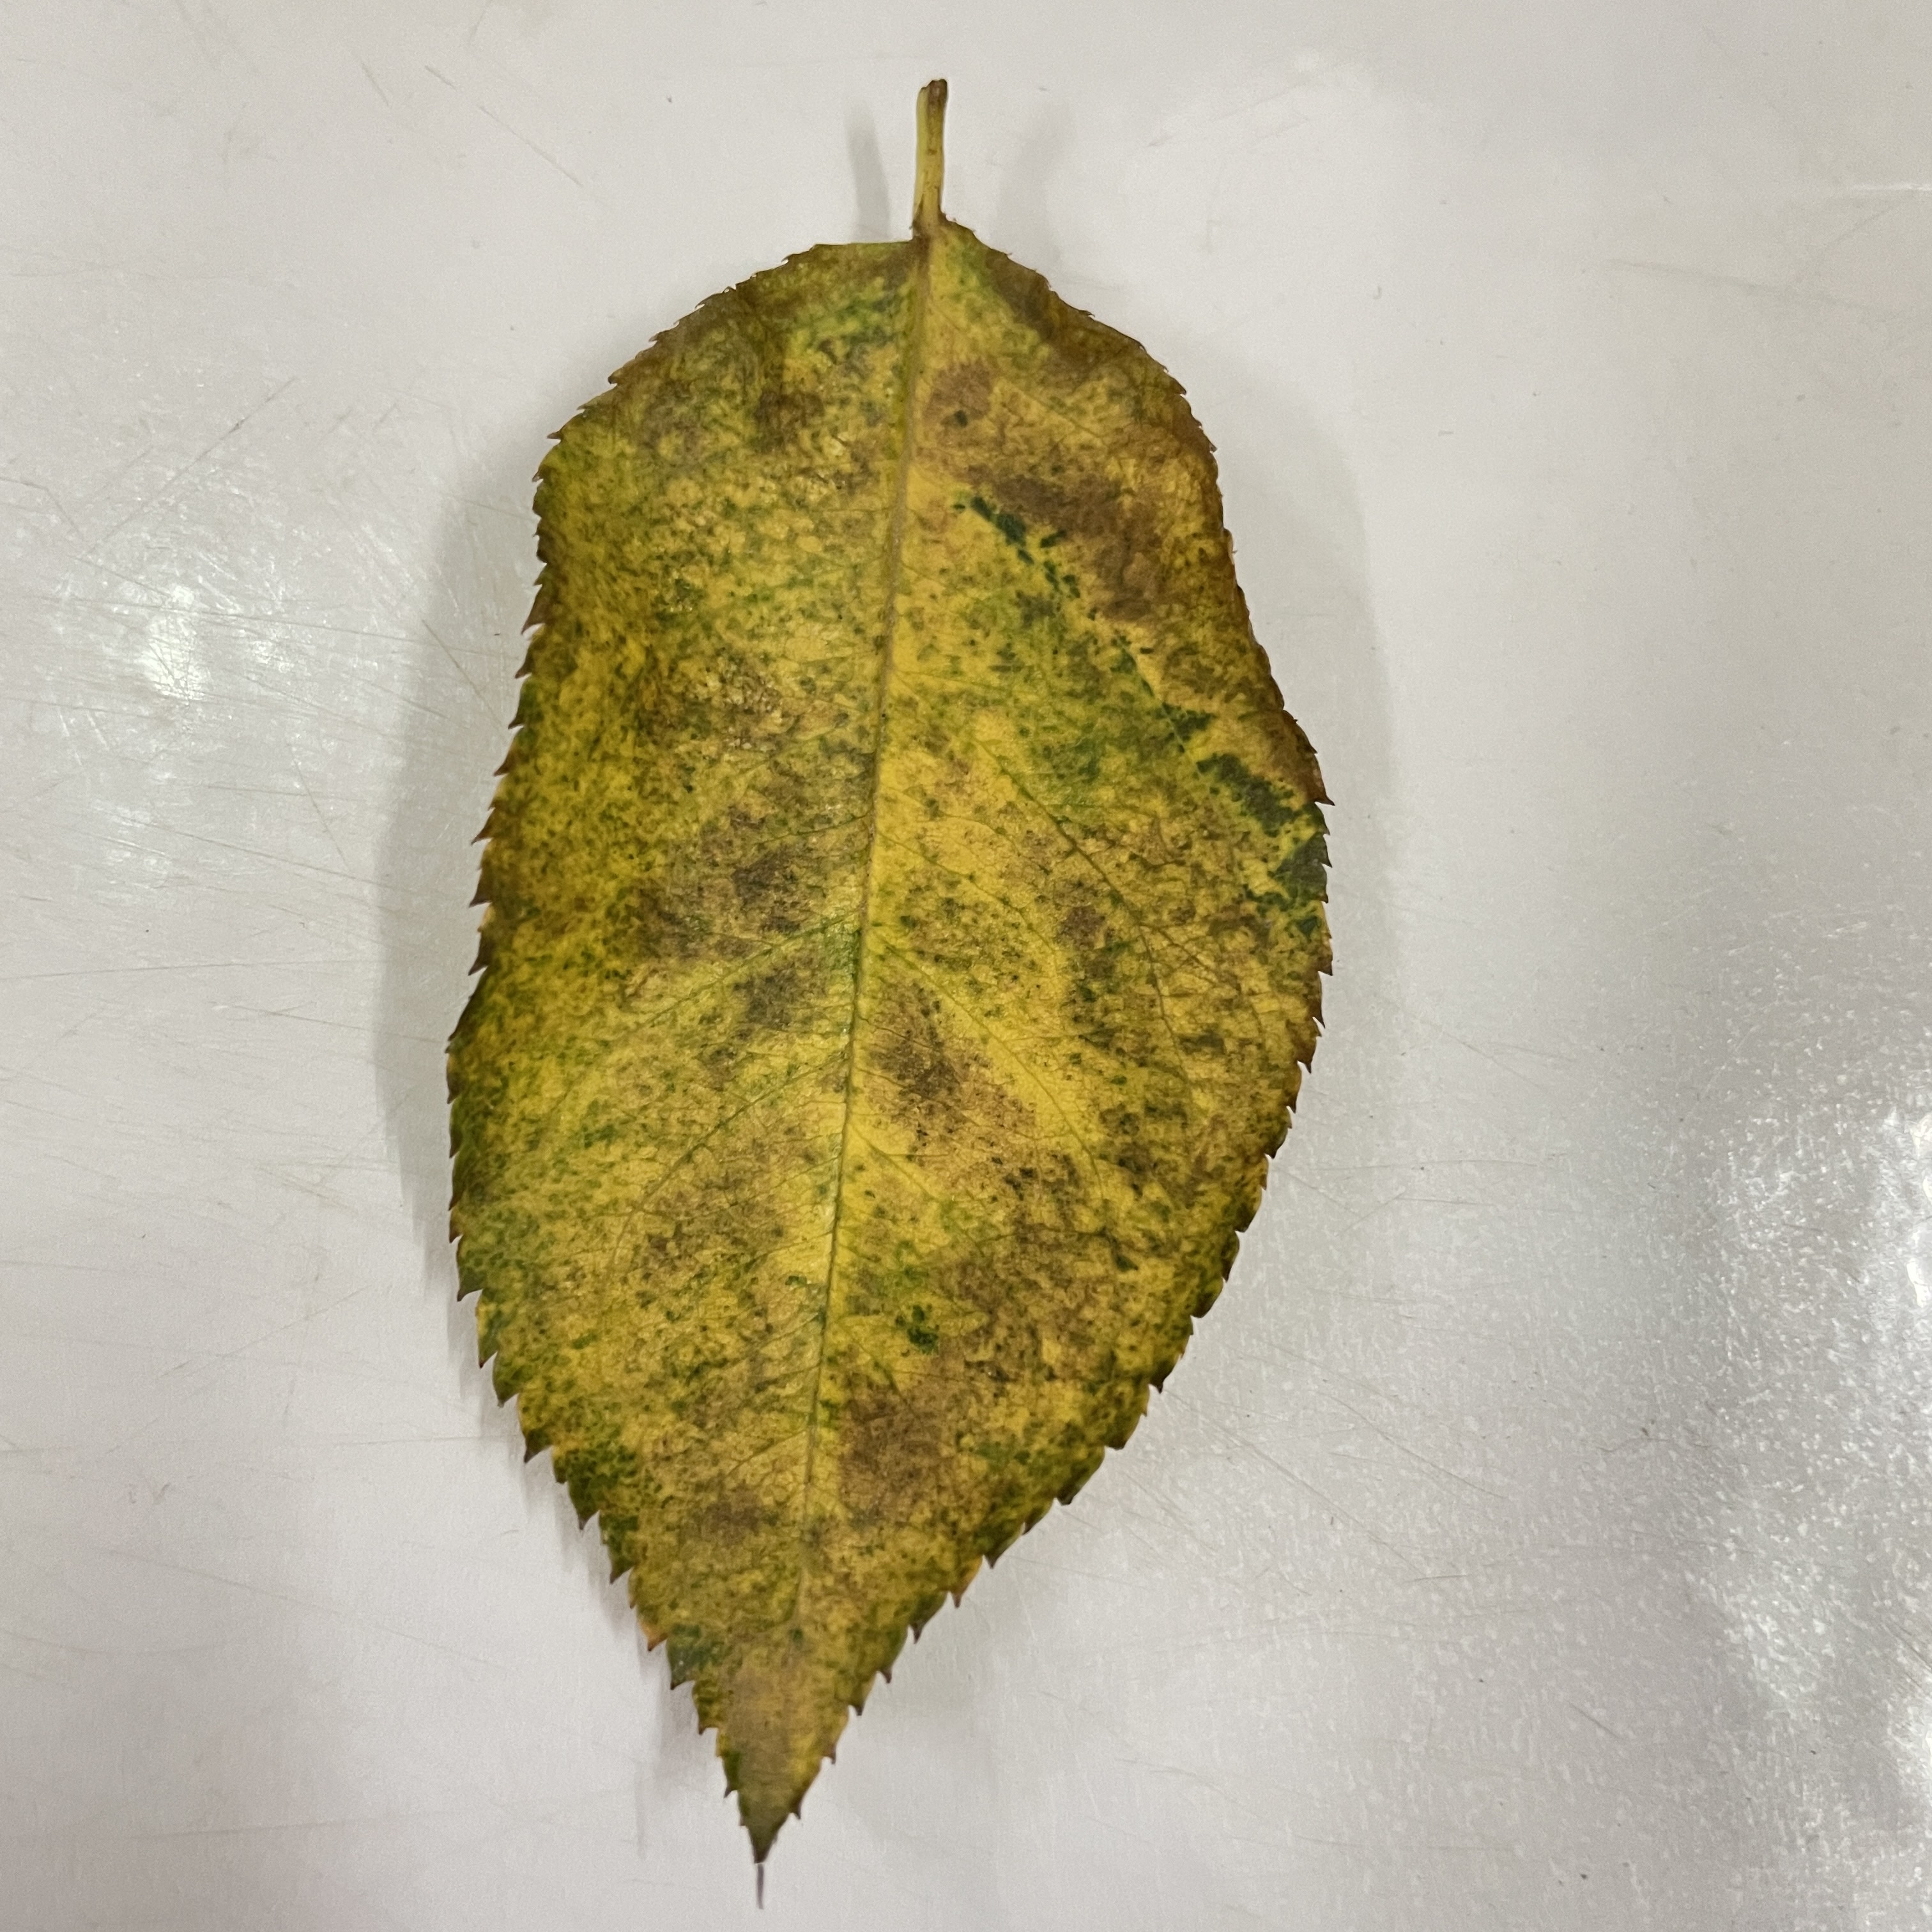
Label: Black Spot